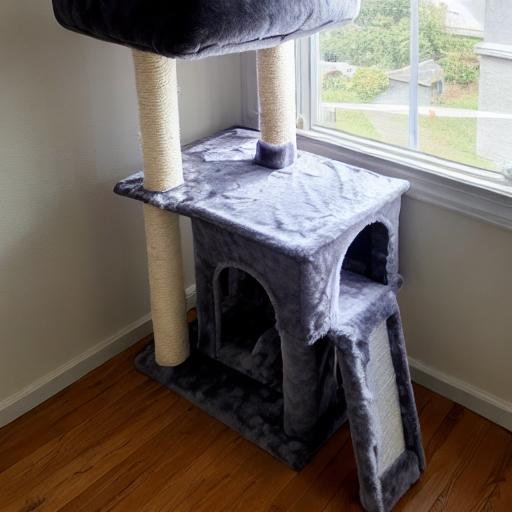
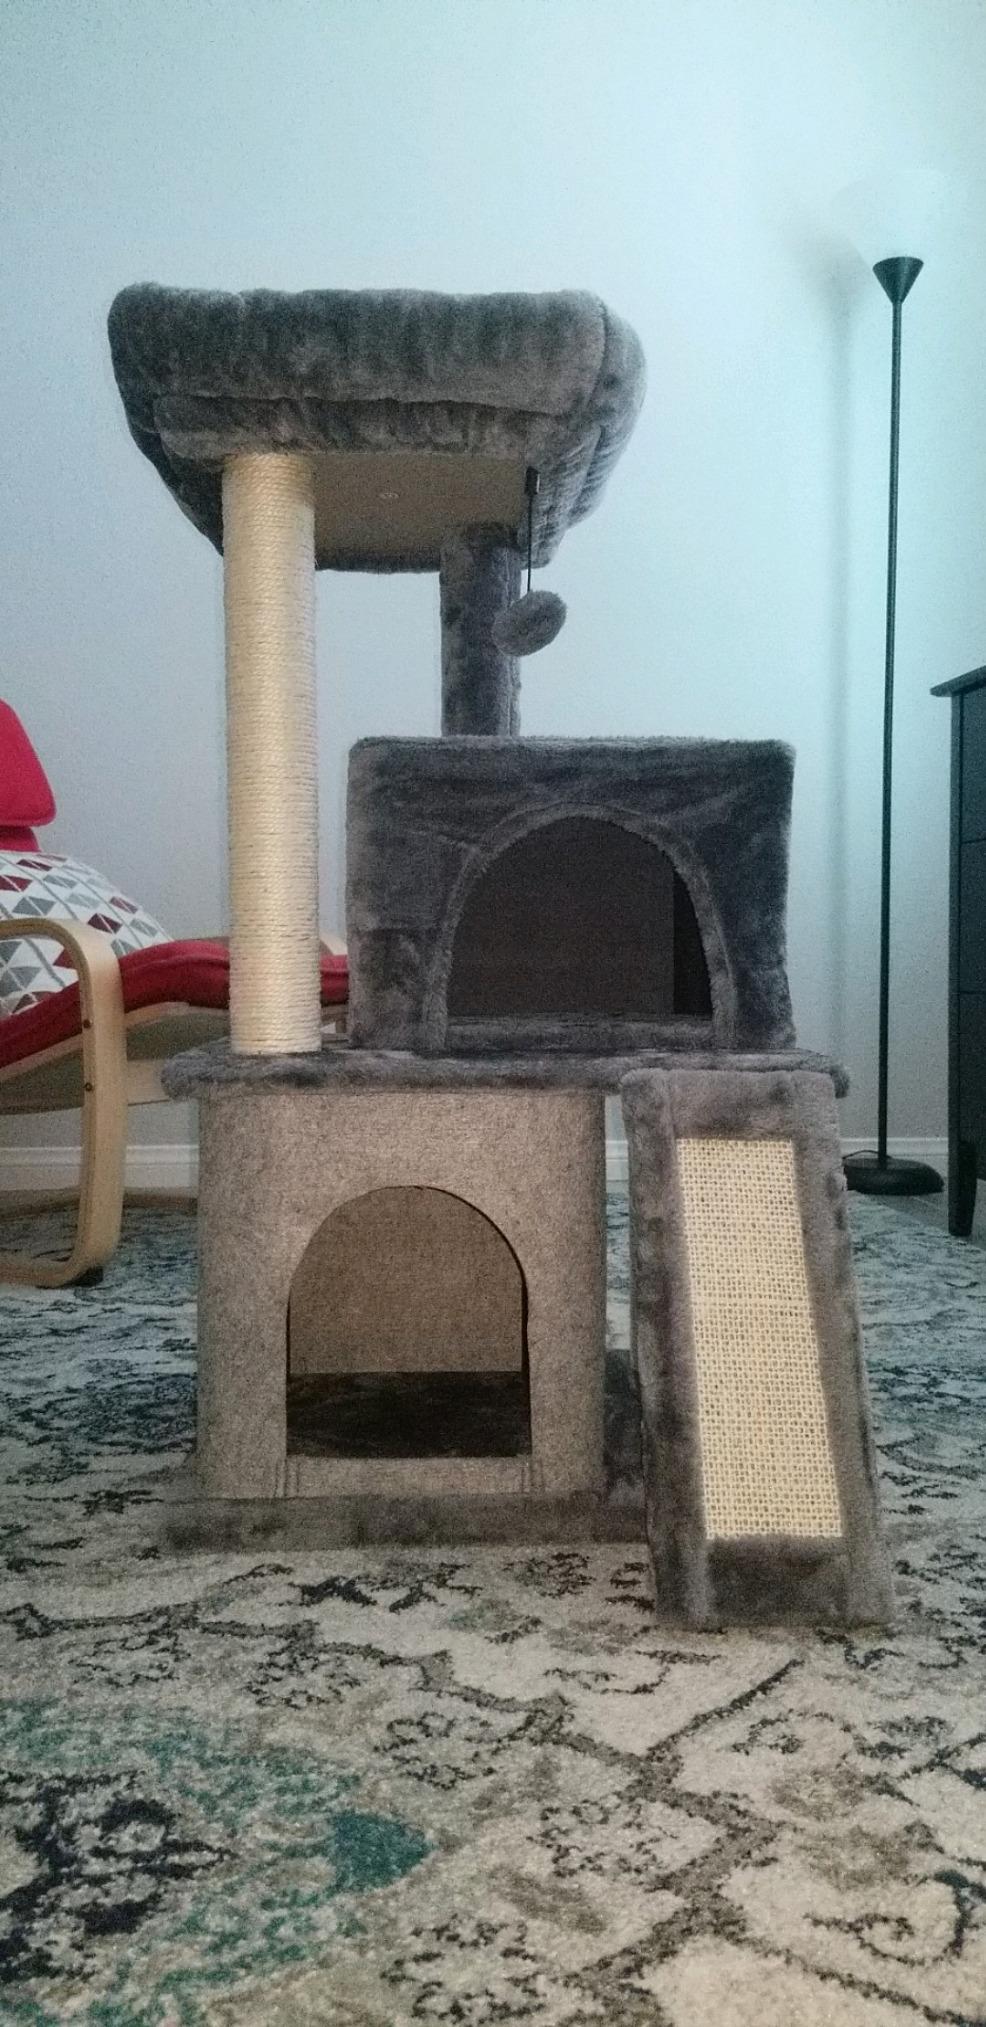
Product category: items_cat tree
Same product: no